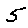
Label: 5